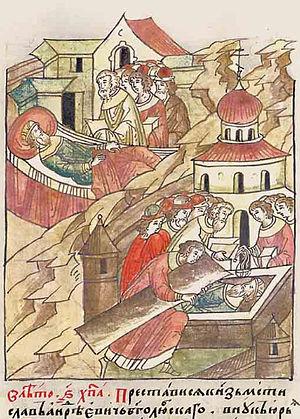
Mstislav Andreevitch est le fils d'André Ier Bogolioubski.